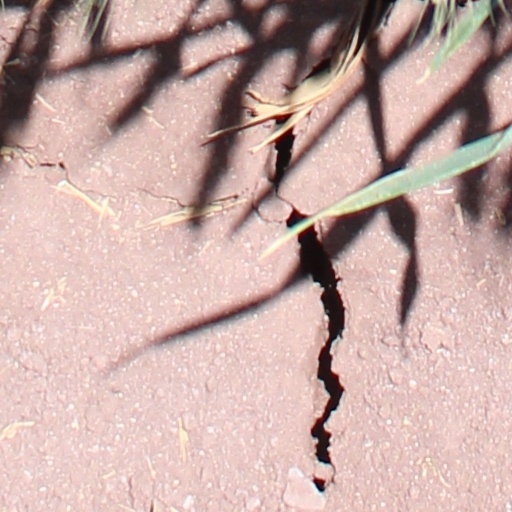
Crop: wheat